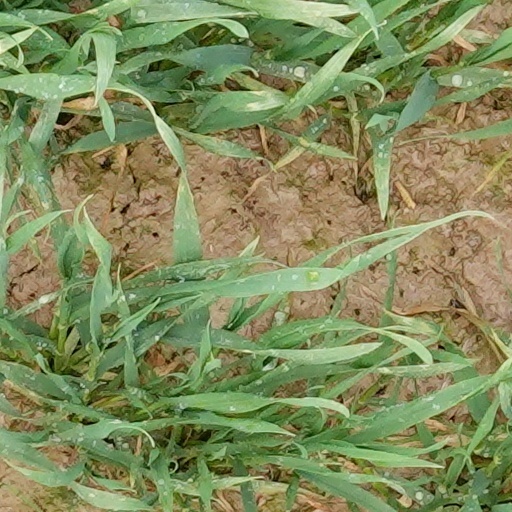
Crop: wheat